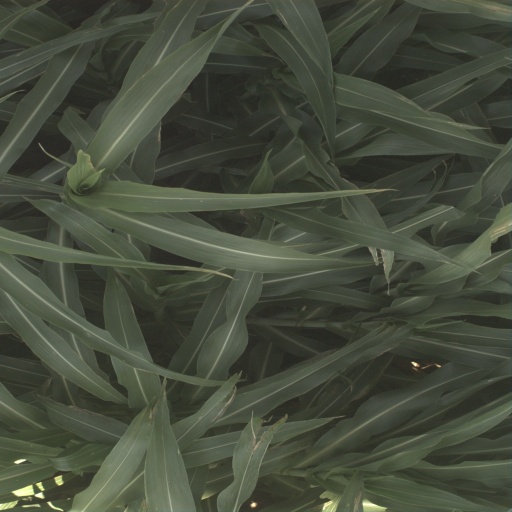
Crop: sorghum